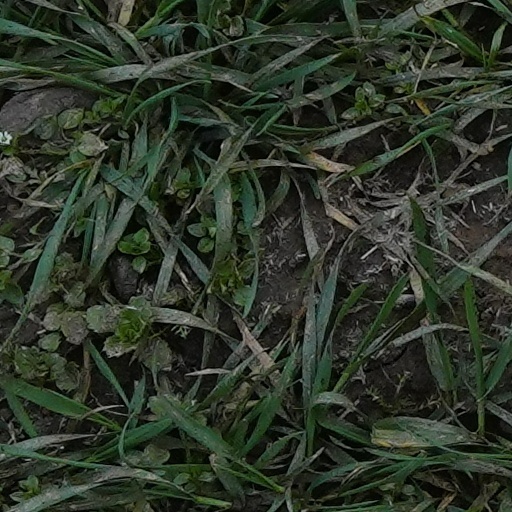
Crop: wheat